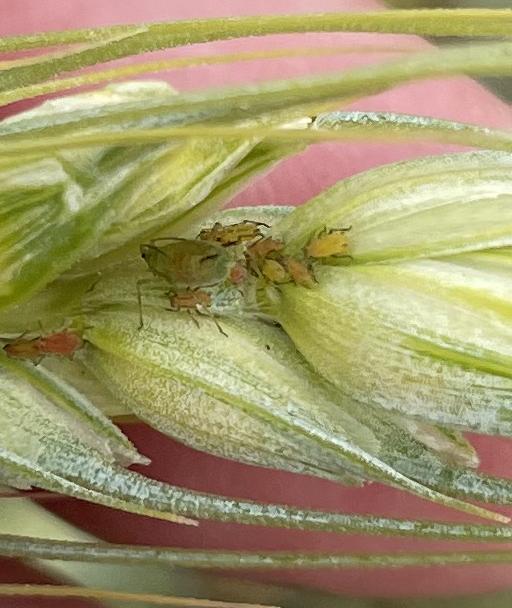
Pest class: english_grain_aphid